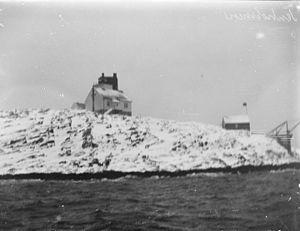
Le phare de Tennholmen est un phare côtier dans la commune de Bodø, dans le Comté de Nordland. Il est géré par l'administration côtière norvégienne.